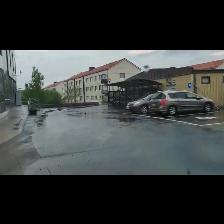
Label: NonHuman